Carmen (1942 film)

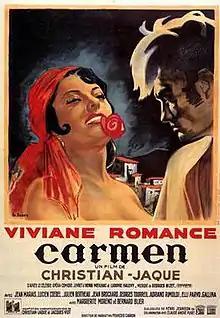

Carmen is a French-Italian musical drama film directed by Christian-Jaque and starring Viviane Romance, Jean Marais and Lucien Coëdel. It is a version of the famous opera. Although filmed in 1942 it was not released until 1944 in France and 1945 in Italy.